Kibi dango (millet dumpling)

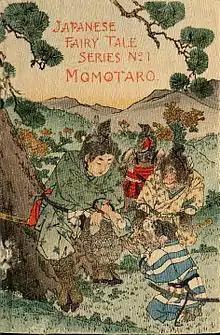
Hero offering millet dumpling to dog, "Momotaro," tr. David Tomson (1886)

Use of the term "kibi dango" in the sense of "millet dumpling" occurs at least as early as the , in an entry dated 1488 (Chōkyō 2, 3rd month, 19th day) which mentions "kibi dango". The Japanese-Portuguese dictionary "Nippo Jisho" (1603–04) also listed "qibidango", which it defined as "millet dumpling".